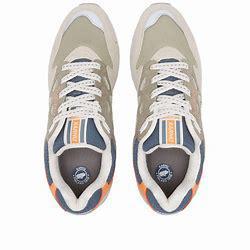
Brand: Karhu
Model: 100